Swing Shift Maisie

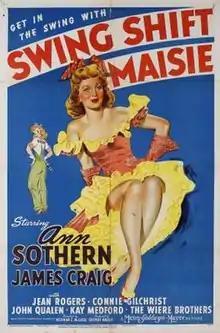

Swing Shift Maisie (also known as Swing It, Maisie) is a 1943 romantic comedy film directed by Norman Z. McLeod. It is the seventh in a series of 10 films starring Ann Sothern as Maisie, preceded by "Maisie Gets Her Man" (1942) and followed by "Maisie Goes to Reno" (1944). Her co-stars are James Craig and Jean Rogers.